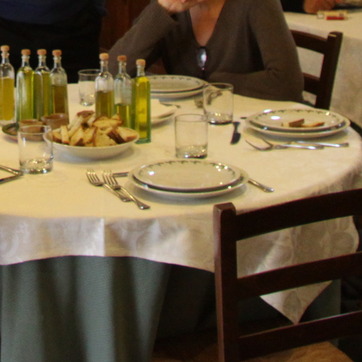
Material: ceramic